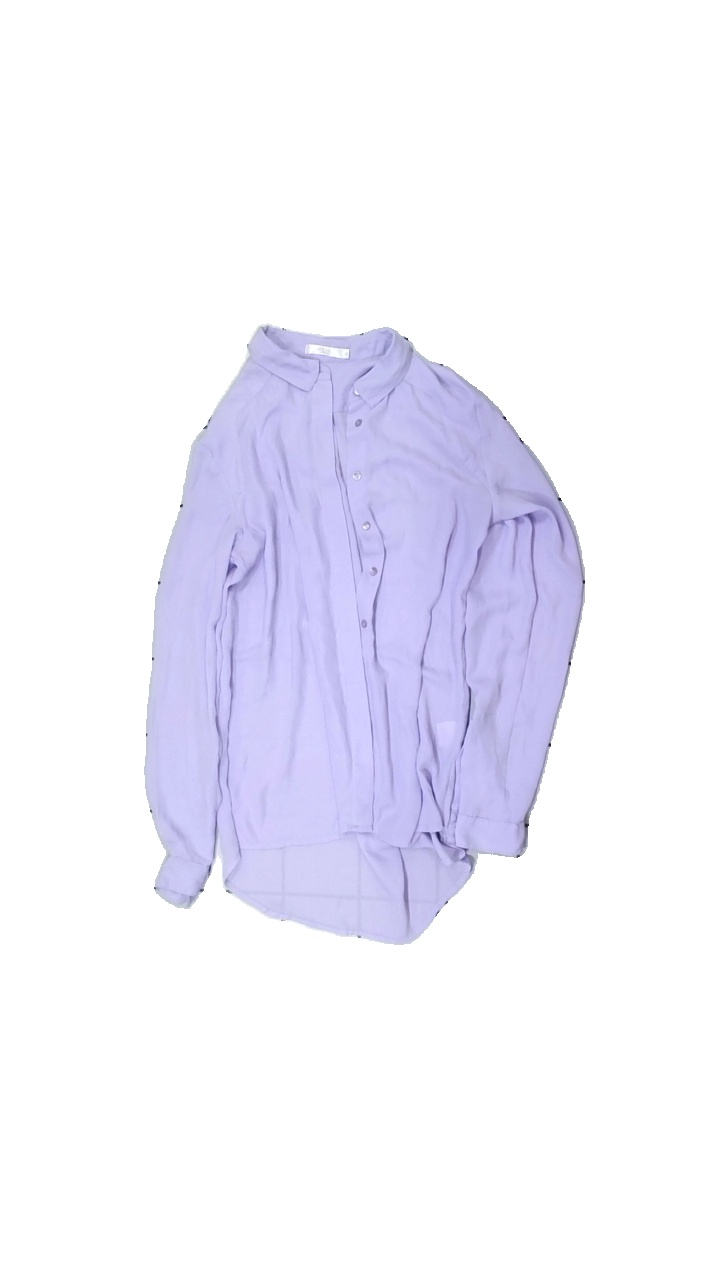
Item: Shirt (Ladies)
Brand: Wera
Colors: Purple
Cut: Regular
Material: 100% polyester
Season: All
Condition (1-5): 3
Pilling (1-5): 4
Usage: Reuse
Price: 50-100